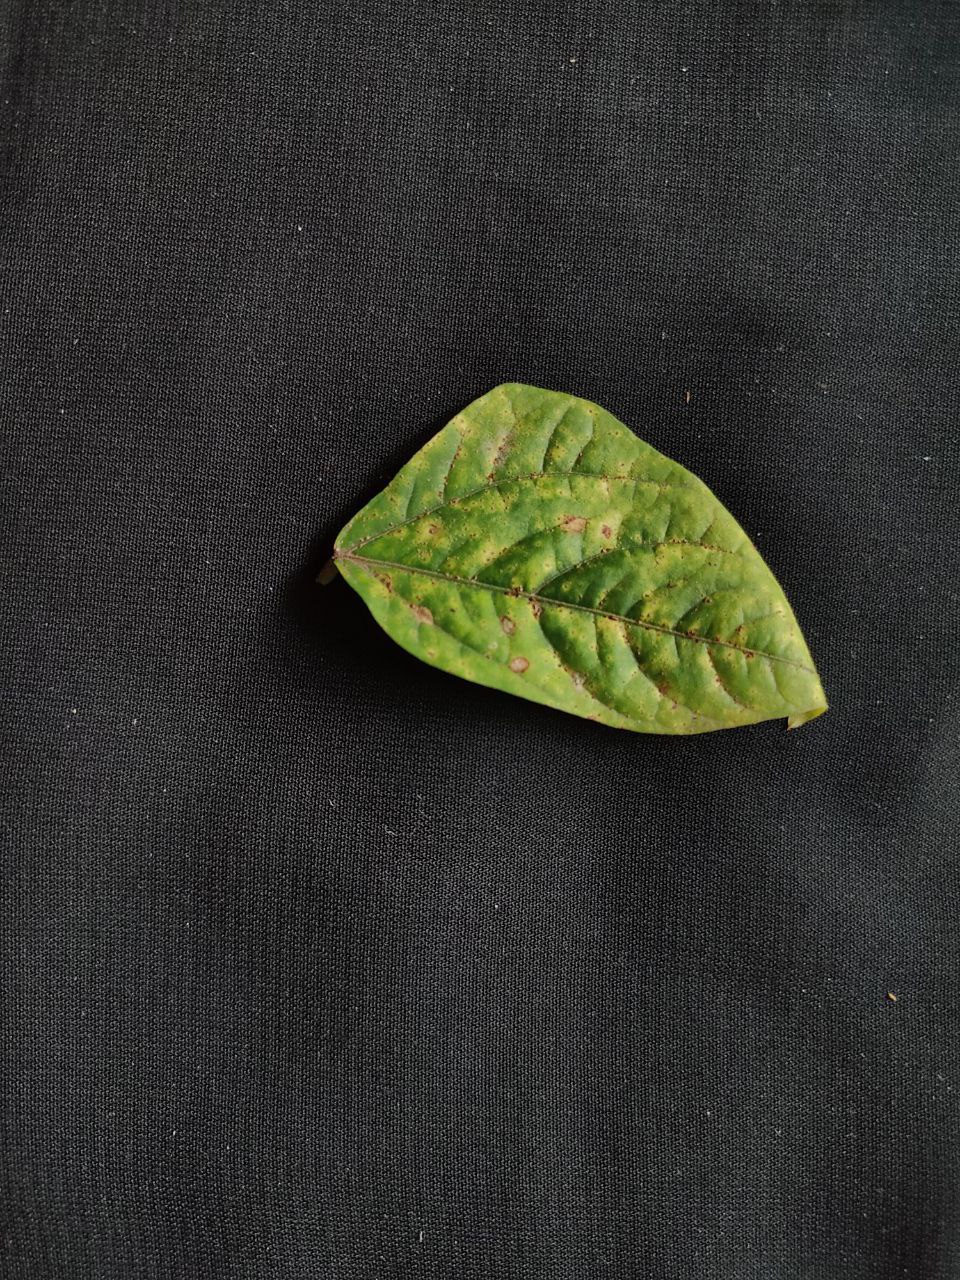
Crop: cowpea
Leaf condition: Septoria leaf spot